Ignazio and Nino Salvo

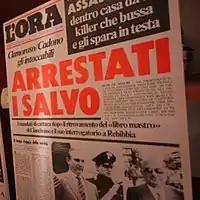
Front page of the newspaper "L'Ora" about the arrest of the Salvo cousins

It was the pentito Tommaso Buscetta who revealed the affiliation of the Salvos to Cosa Nostra to judge Giovanni Falcone. However, in a confidential police report from 1972 about the Mafia in Trapani, the brothers Ignazio Salvo (born in 1887 and the father of Antonino Salvo) and Luigi Salvo (born in 1888 and the father of Ignazio Salvo) were indicated as the Mafia bosses of that area. The membership of Cosa Nostra was passed on to their sons.